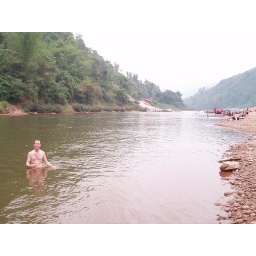
With no water in town - it wash in the river time